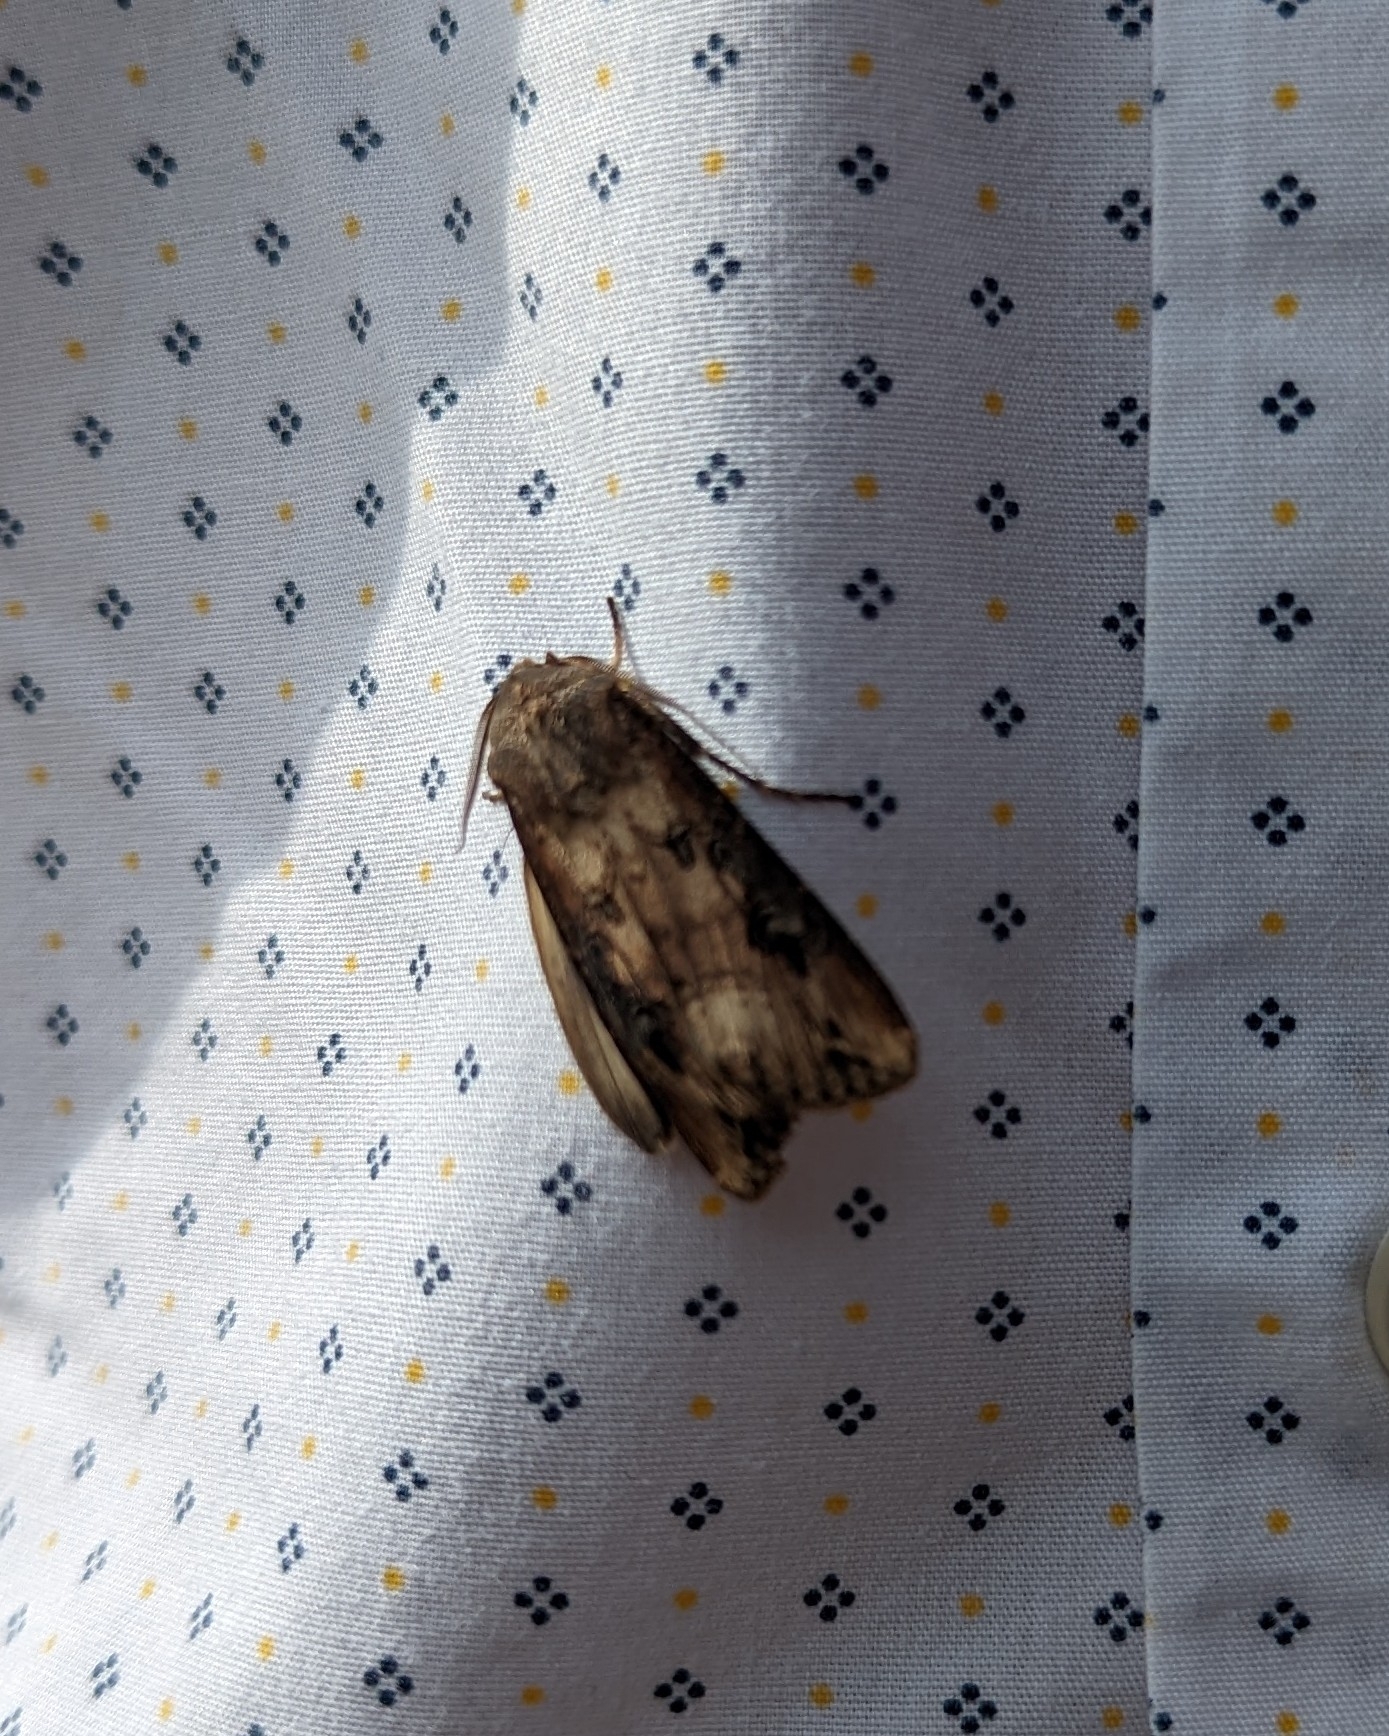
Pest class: cutworms